Lützelflüh

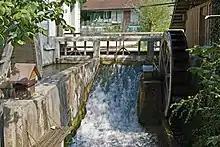
The "Kulturmuehle" spillway and nearby farm houses. The mill was in operation until the 1970s but today hosts concerts and events

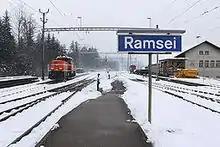
Ramsei village train station, one of two in the municipality

Lützelflüh has a population of . , 5.1% of the population are resident foreign nationals. Between the last 2 years (2010-2012) the population changed at a rate of -0.2%. Migration accounted for -0.7%, while births and deaths accounted for -0.3%.